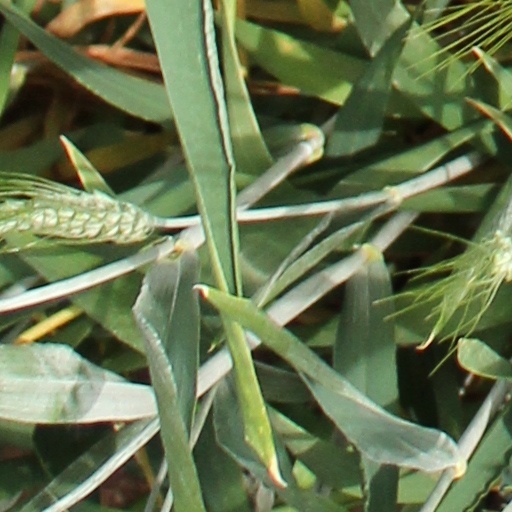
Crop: wheat